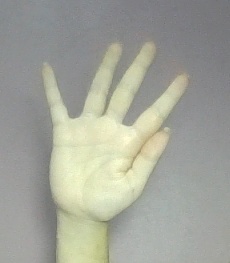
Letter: sheen